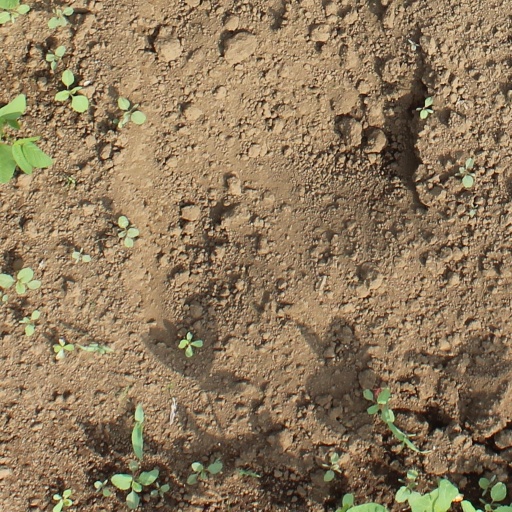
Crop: soybean